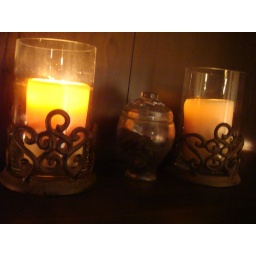
candles in mediterranean-style old world all over the house